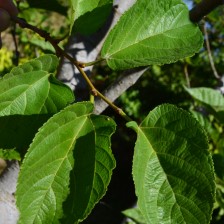
Variety: TaiwanStraberry